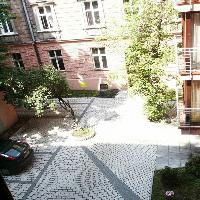
Weather: sun or clear